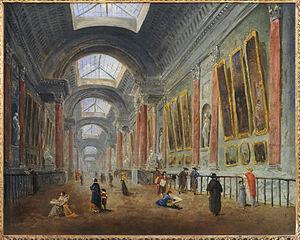
Liste de peintures d'Hubert Robert, peintre français du XVIIIᵉ siècle.
Projet d'aménagement de la Grande Galerie du Louvre est un tableau du peintre français Hubert Robert, réalisé en 1796.